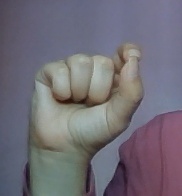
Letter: fa